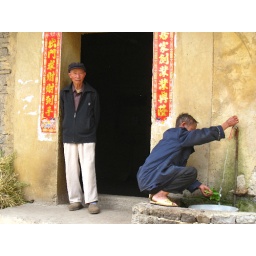
The Shitouzhai houses are stone built, as there are few trees in the area, with animals kept on the ground floor.